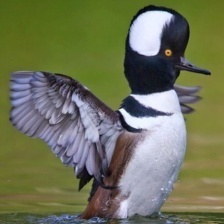
Species: HOODED MERGANSER
Scientific name: LOPHODYTES CUCULLATUS